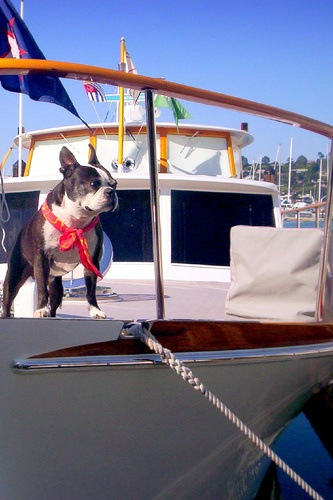
Boston Terrier standing on the bow of a moored boat.
A small dog sitting on top of a white boat.
A pug dog with a neckerchief standing on the bow of a small boat
The dog enjoys spending time on the family boat.
A small dog is sittiing at the front of the tied boat.